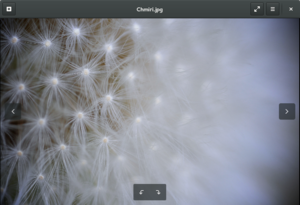
Capture d'écran du visionneur d'images Eye of GNOME 3.16